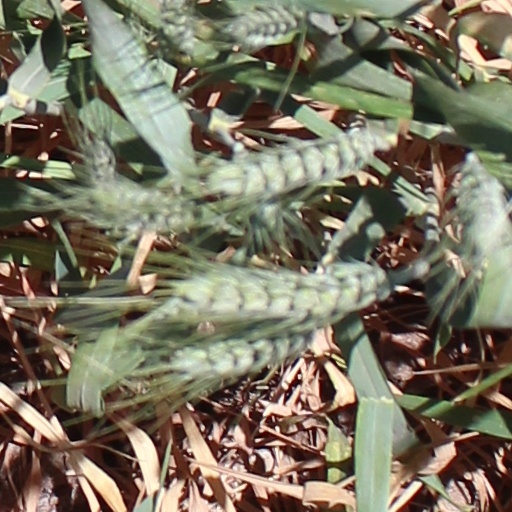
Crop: wheat